Shane Kavanagh

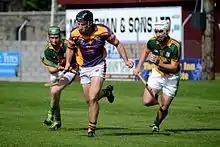
Shane Kavanagh in action for Kinvara in 2013

Shane Kavanagh (born 1983 in Kinvara, County Galway) is an Irish sportsman. He plays hurling with his local club Kinvara and was a member of the Galway senior inter-county team. Kavanagh was captain of the Galway county team that won the 2010 National Hurling League title.